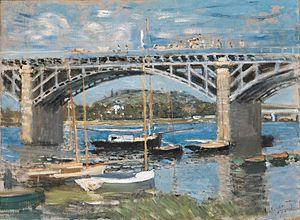
Claude Monet, né le 14 novembre 1840 à Paris et mort le 5 décembre 1926 à Giverny, est un peintre français et l’un des fondateurs de l'impressionnisme.
9 octobre : réalisation de l’Union générale des postes, collaboration des Postes du monde, lors d'une Conférence internationale à Berne.